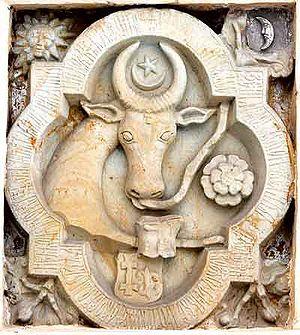
Le monastère de Putna est un monastère orthodoxe roumain, un des centres les plus importants du point de vue cultuel, religieux et historique élevé au Moyen Âge en Moldavie, à 33 km au nord-ouest de la ville de Rădăuți, dans le județ de Suceava, en Bucovine.